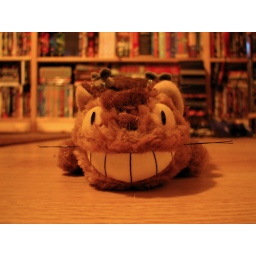
It's the cat bus from Hayao Miyazaki's My Neighbour Totoro... but in Coventry